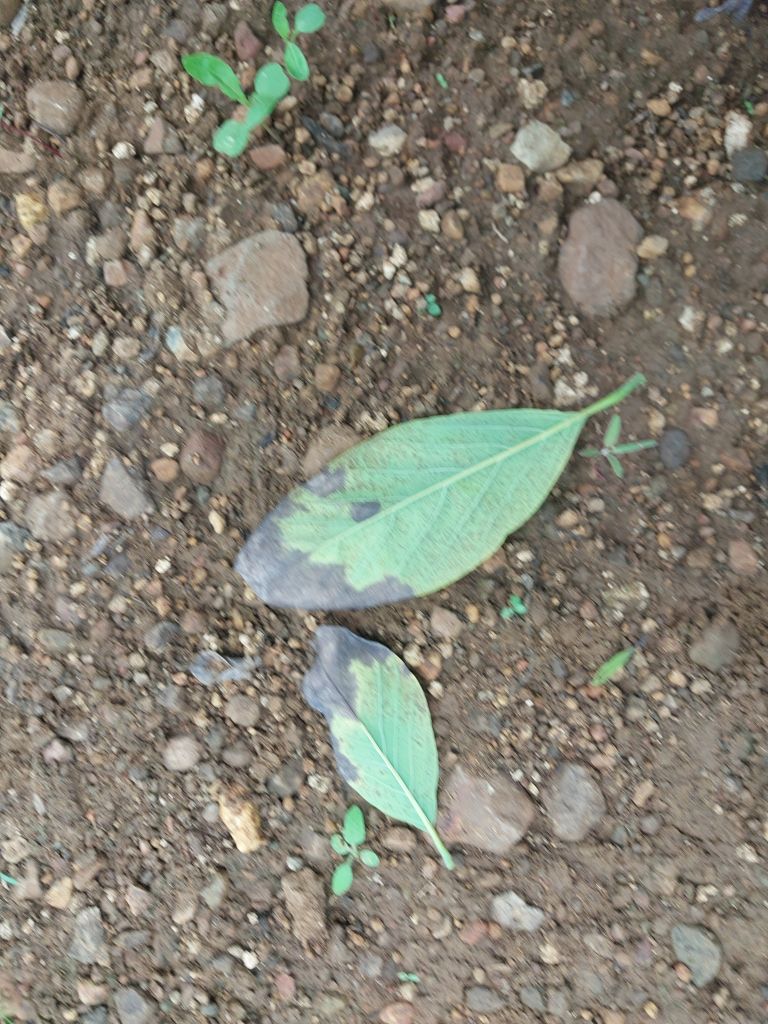
Disease label: Leaf spot on Leaves